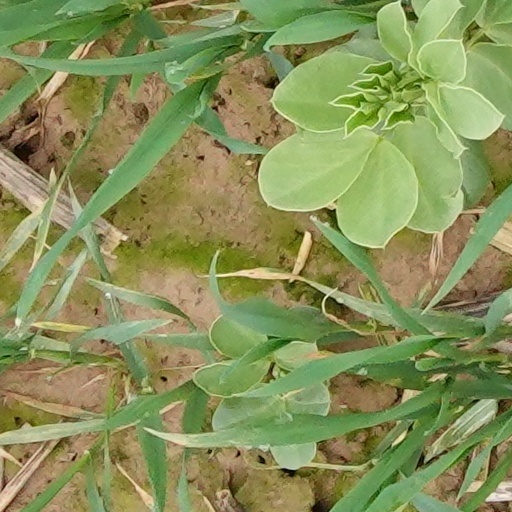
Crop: wheat